Charwei Tsai

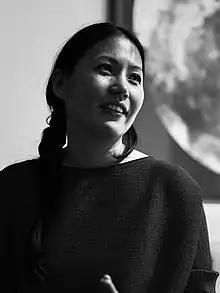
Charwei Tsai, Taipei, 2018

Charwei Tsai (born 1 October 1980) is a Taiwanese multidisciplinary artist who lives and works in Taipei, Taiwan.